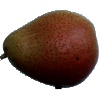
Label: Pear Forelle 1